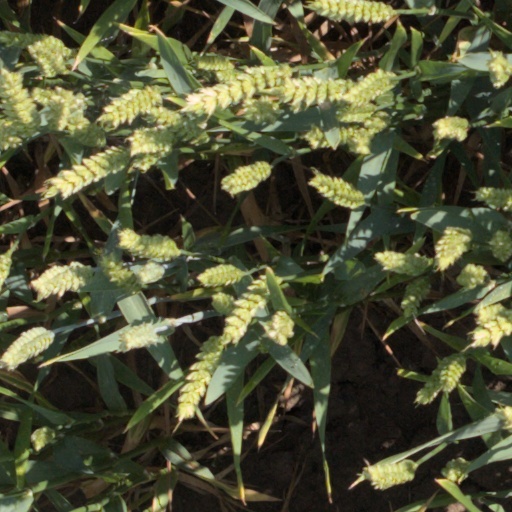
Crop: wheat